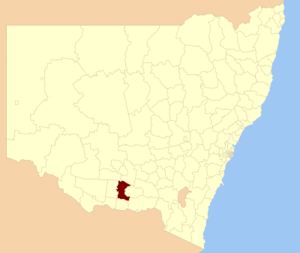
Le comté d'Urana est une ancienne zone d'administration locale située dans l'État de Nouvelle-Galles du Sud en Australie.